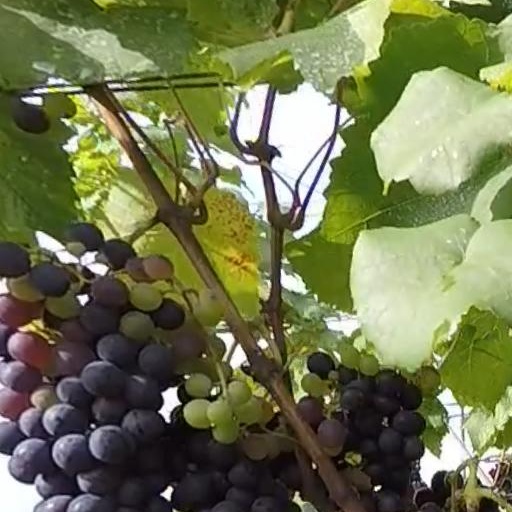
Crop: grape